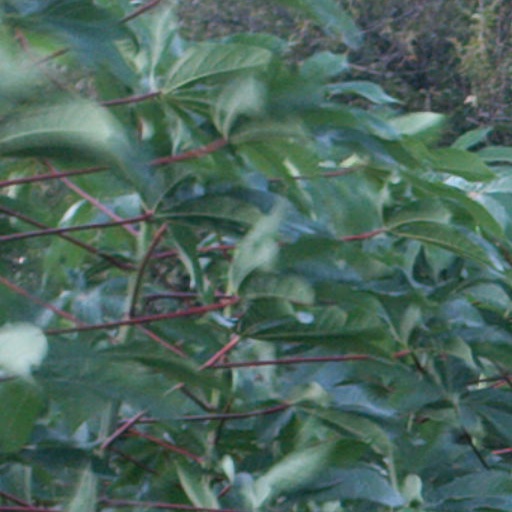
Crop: cassava